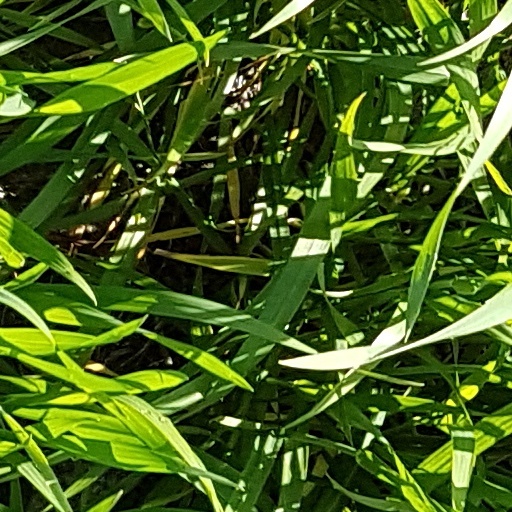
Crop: wheat